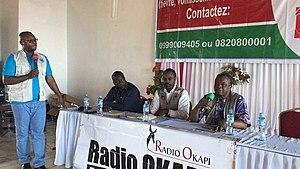
Beni, Nord-Kivu, RD Congo – Radio Okapi, la radio de la Mission de l’ONU en RDC (MONUSCO), a organisé jeudi 6 septembre 2018 une émission en direct à partir de Beni, où une épidémie de la maladie à virus Ebola sévit depuis plus d’un mois. C’était en présence du Ministre congolais de la Santé, Oly Ilunga, du Professeur Muyembe, épidémiologiste, et d’une foule d’invités venus participer à cette émission interactive. L’objectif étant de sensibiliser la population sur les pratiques à observer afin de freiner la propagation du virus dans ce Territoire. Photo MONUSCO/Aqueel Khan